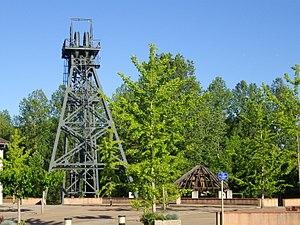
Puits des mines de Carmaux, exposés sur le site de la mairie de Blaye-les-Mines (1988). A gauche, le chevalement du puits de Sainte-Marie (1922) A droite, on aperçoit la reconstitution (1989) d'un puits de mine et d'une machine à molette de 1789.
L'Union sportive carmausine ou US Carmaux est un club de rugby à XV situé à Carmaux, dans le nord du département du Tarn.
Le département du Tarn est à cheval sur deux ensembles géologiques majeurs de la France : le Bassin aquitain à l'ouest et le Massif central à l'est. Ce département abrite un important bassin houiller.
La compagnie minière de Carmaux fut l'une des premières compagnies minières créées en France pour l'extraction du charbon, en 1752, sur le bassin minier de Carmaux et Blaye-les-Mines, où elle obtenait, le 12 septembre 1752, par un édit royal la permission, non exclusive, d’exploiter les mines pendant vingt ans. Précédemment, le bassin houiller, connu depuis le XIIIᵉ siècle, était très mal exploité par des charbonniers mal organisés au nom de propriétaires sans grande ambition minière.
Le Tarn est un département à la vocation touristique marquée.